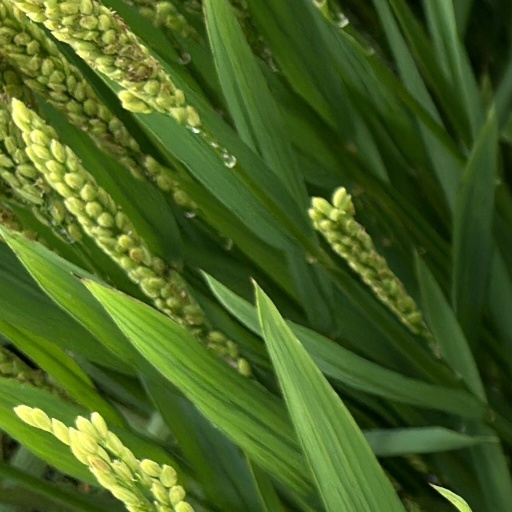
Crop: rice